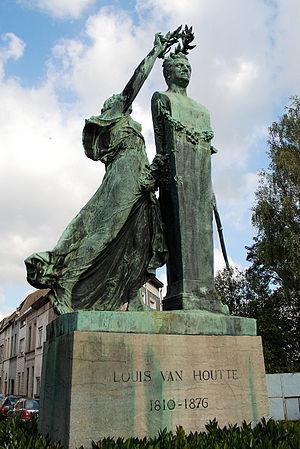
Paul De Vigne, né à Gand le 26 avril 1843 et décédé à Schaerbeek le 13 février 1901, est un sculpteur belge.
Louis Benoît Van Houtte, né le 29 juin 1810 à Ypres et mort le 9 mai 1876 à Gand, est un horticulteur et botaniste belge du XIXᵉ siècle, éditeur de la revue de botanique Flore des serres et des jardins de l'Europe en collaboration de Charles Lemaire et de Michael Scheidweiler, en vingt-trois volumes avec plus de deux mille planches de couleur.